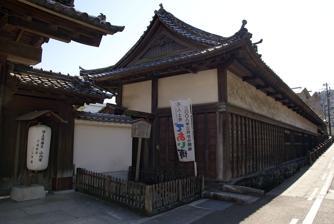
Building: Former Yamauchi Residence
Country: Japan
Year built: 1866
Nagaya, 1864 ( ICP ) The Former Yamauchi Residence ( 旧山内家下屋敷長屋 , Kyū Yamauchike shimoyashiki nagaya ) in Kōchi , Kōchi Prefecture , Japan belonged to the Yamauchi daimyō of Tosa Domain . The nagaya of 1864, 33.4m x 5.7m, twin storey, with a hip-and-gable tiled roof, is an Important Cultural Property . See also Wikimedia Commons has media related to Kyu-Yamanouchike Shimoyashiki Nagaya . Tosa Yamauchi Family Treasury and Archives Kōchi Castle References